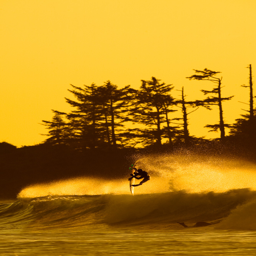
surfer catching air off of a wave at sunset